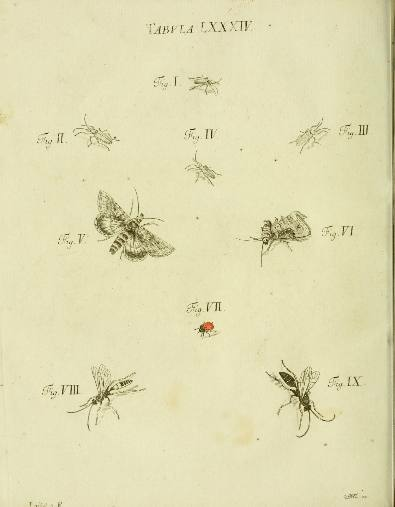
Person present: No